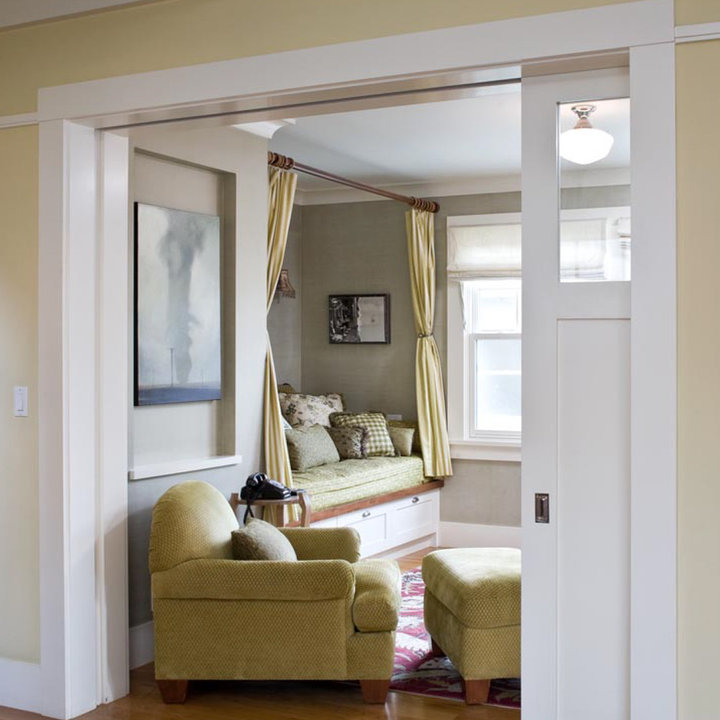
Style: Classic